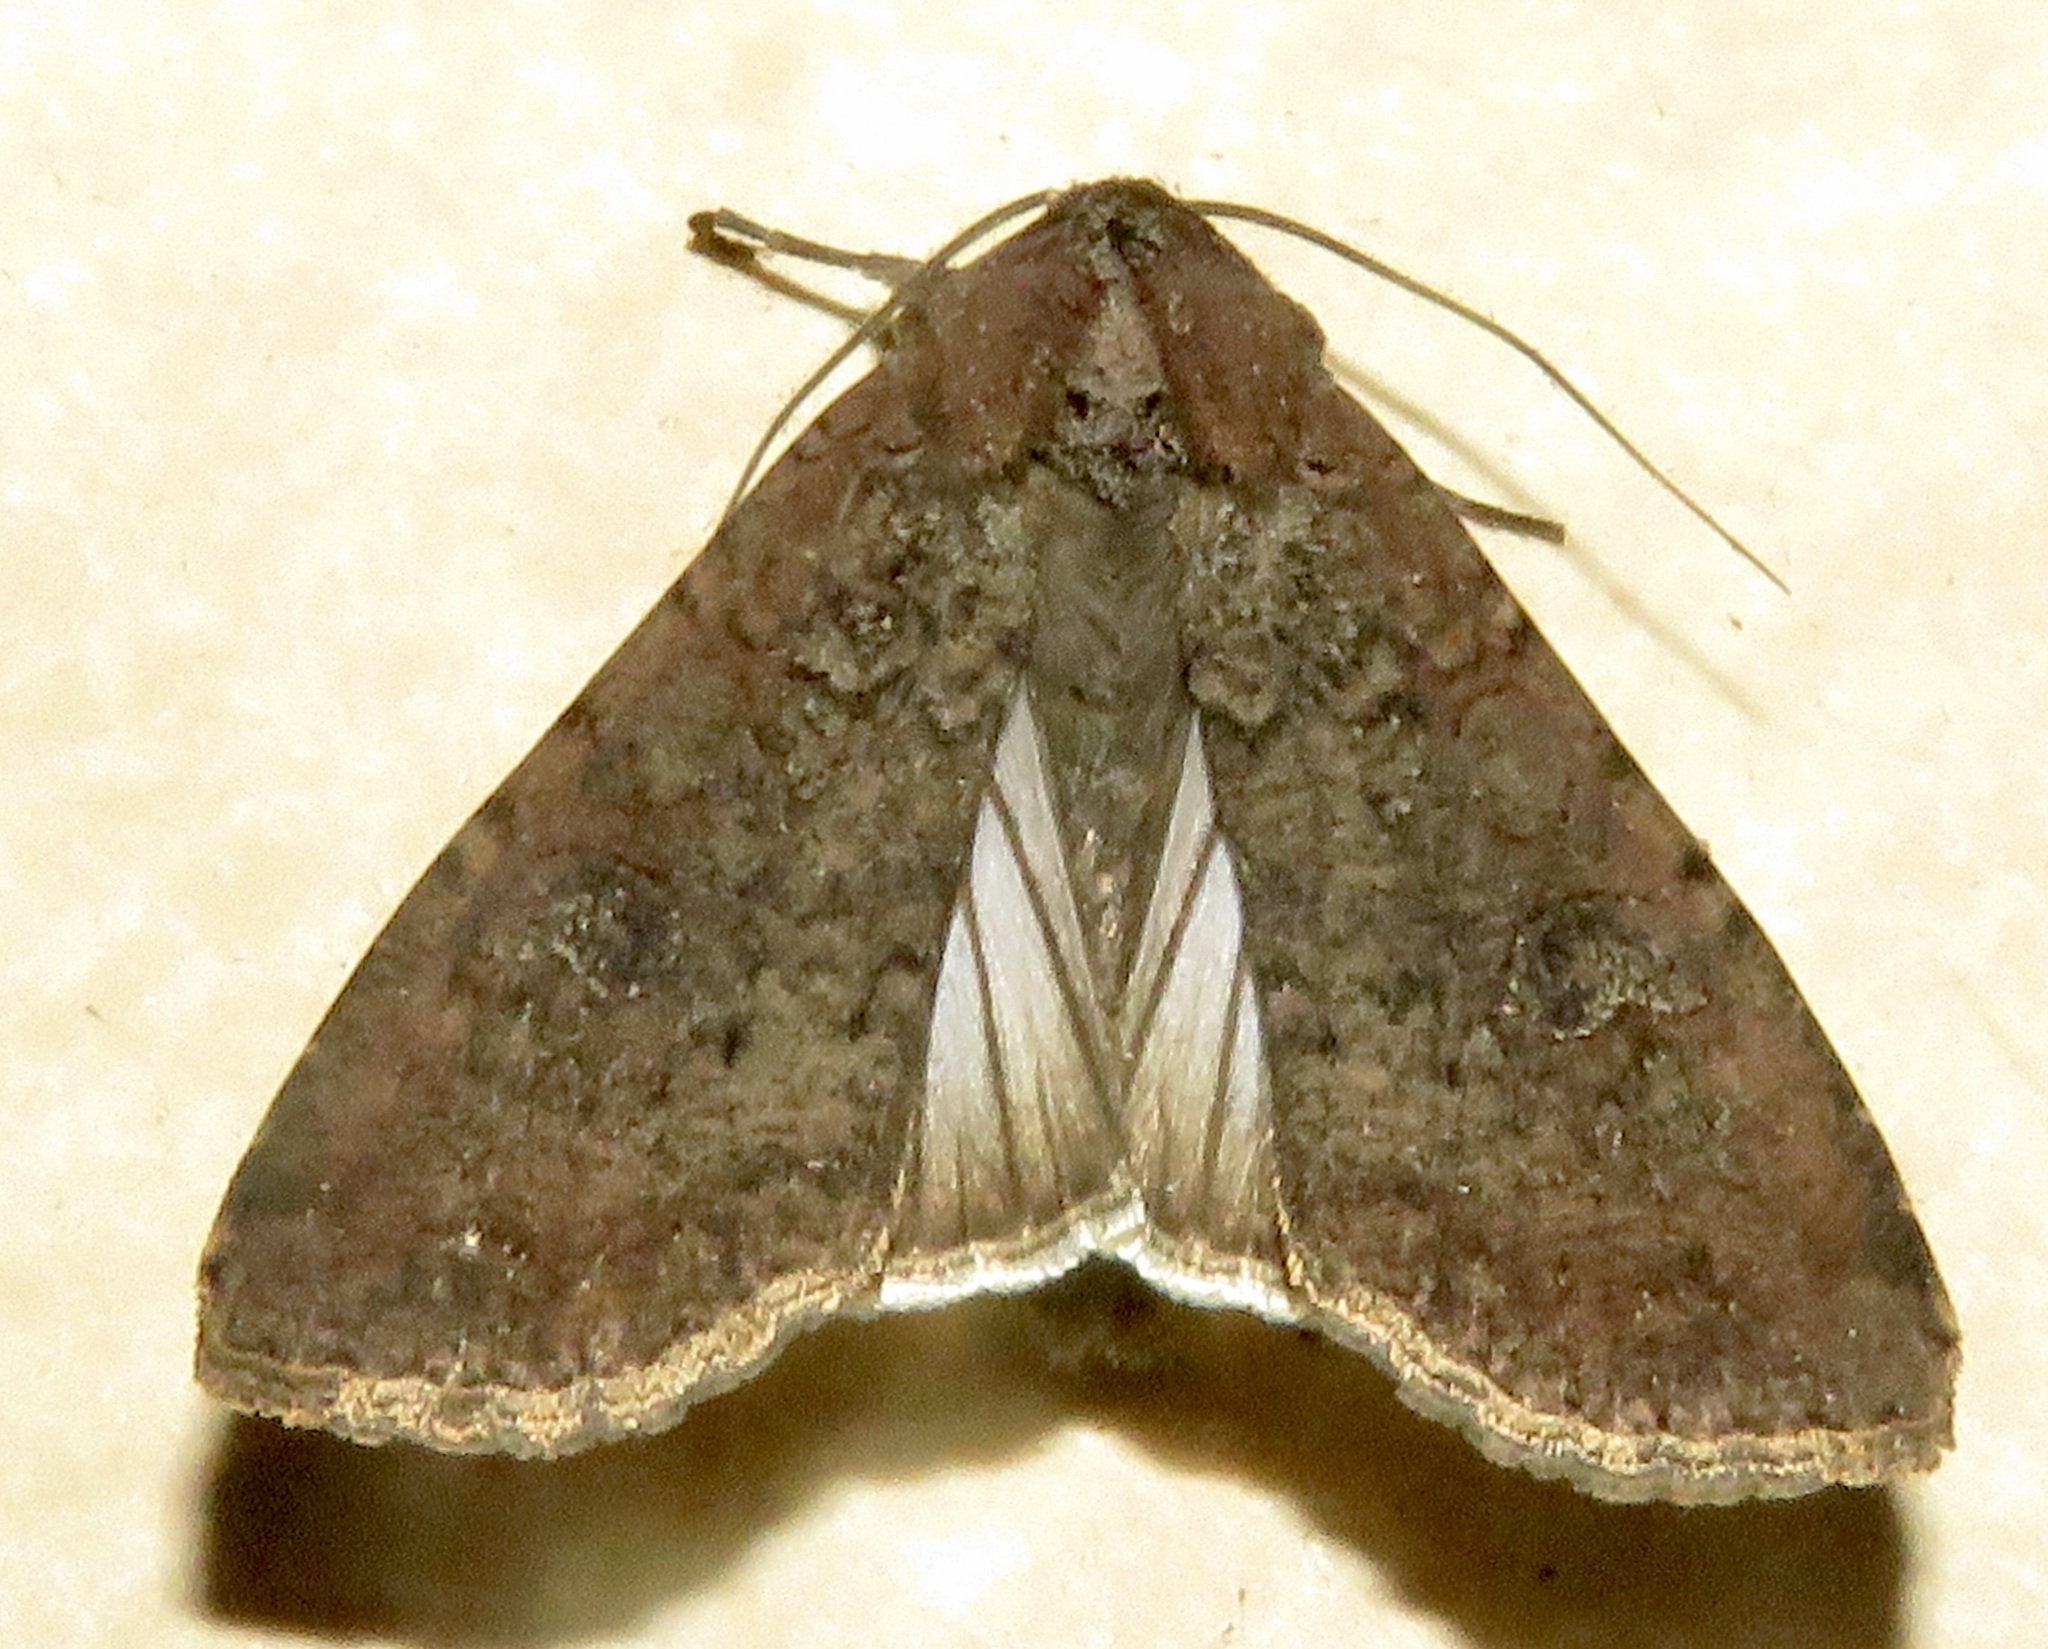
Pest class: cutworms